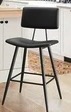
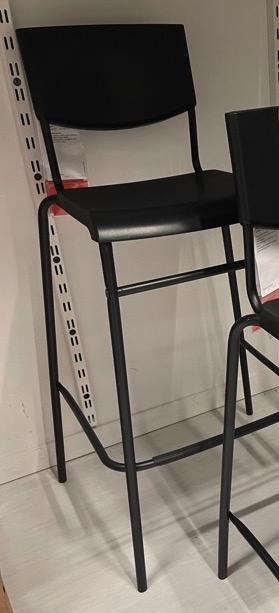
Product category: stool
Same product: no